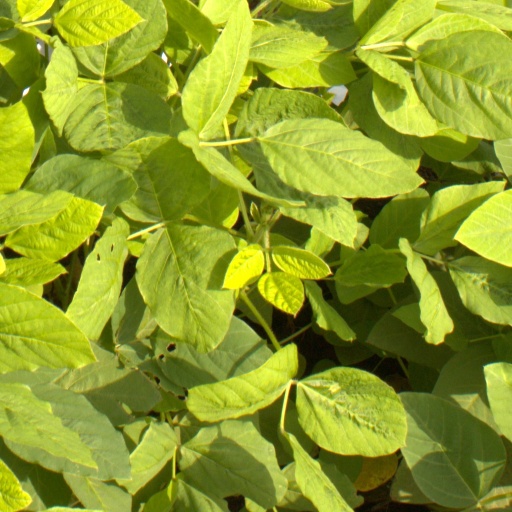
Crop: soybean